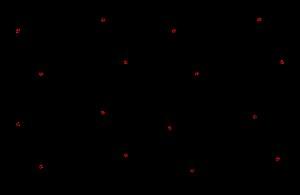
Une surface implicite est la surface de niveau d'une fonction différentiable f définie sur un ouvert de.